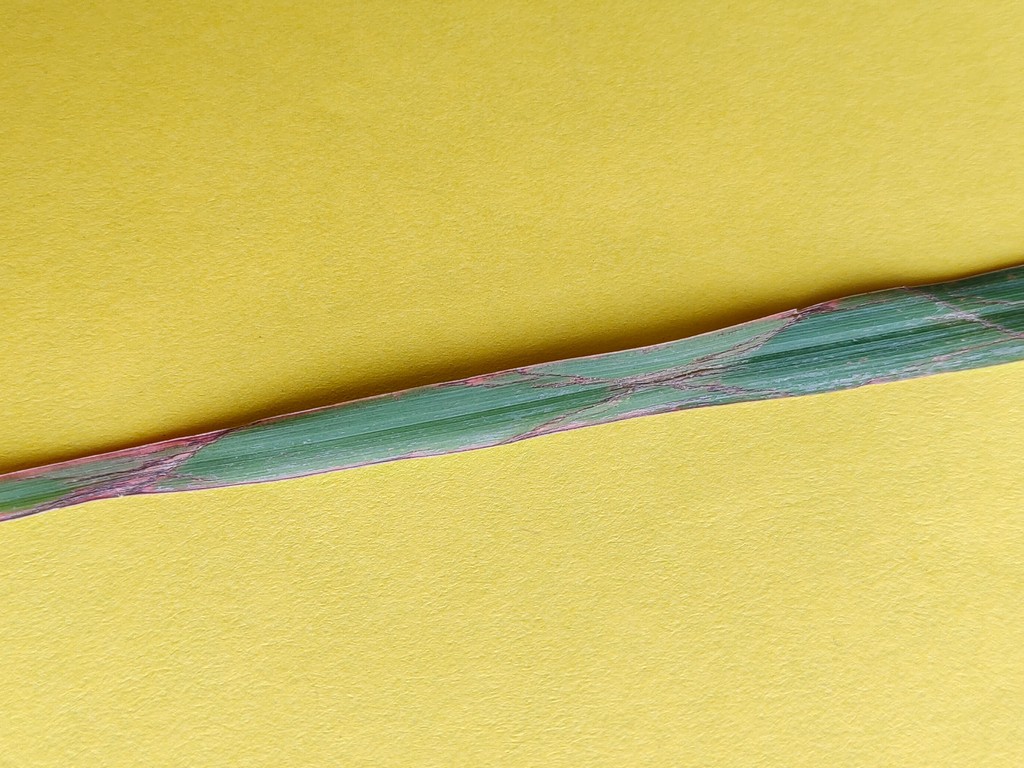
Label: Unhealthy